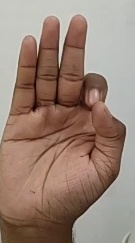
ASL sign: F